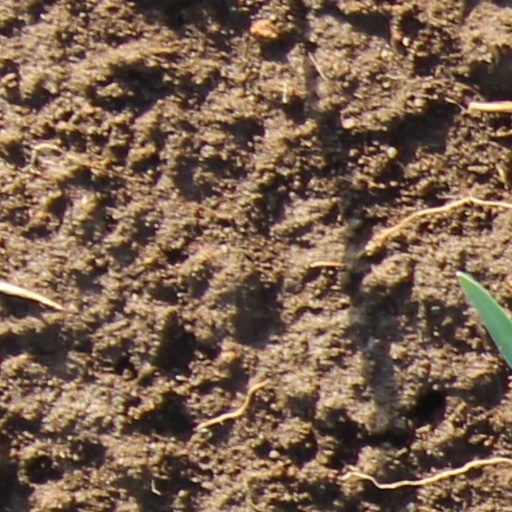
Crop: wheat